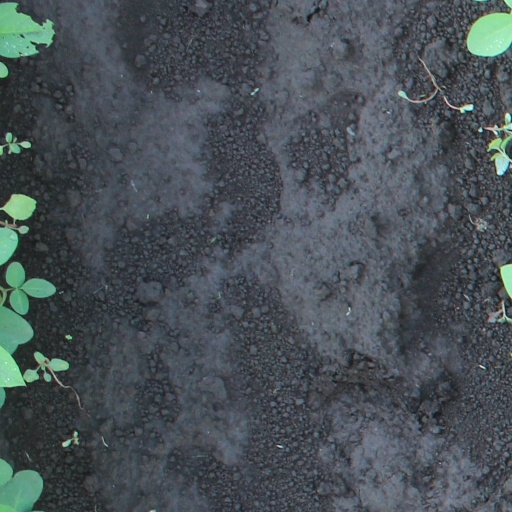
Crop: soybean